Triangulum Australe

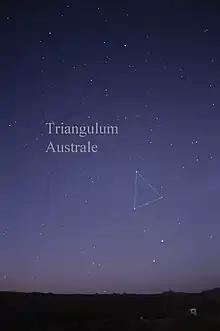
The constellation Triangulum Australe, the southern triangle, as it can be seen by the naked eye

Triangulum Australe is a small constellation bordered by Norma to the north, Circinus to the west, Apus to the south and Ara to the east. It lies near the Pointers (Alpha and Beta Centauri), with only Circinus in between. The constellation is located within the Milky Way, and hence has many stars. A roughly equilateral triangle, it is easily identifiable. Triangulum Australe lies too far south in the celestial southern hemisphere to be visible from Europe, yet is circumpolar from most of the southern hemisphere. The three-letter abbreviation for the constellation, as adopted by the International Astronomical Union in 1922, is "TrA". The official constellation boundaries, as set by Belgian astronomer Eugène Delporte in 1930, are defined by a polygon of 18 segments. In the equatorial coordinate system, the right ascension coordinates of these borders lie between and , while the declination coordinates are between −60.26° and −70.51°. Triangulum Australe culminates each year at 9 p.m. on 23 August.